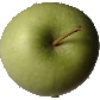
Label: Apple Granny Smith 1